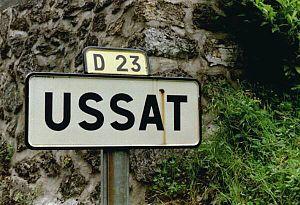
Ussat est une commune française située dans le département de l'Ariège, en région Occitanie.